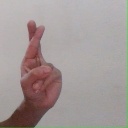
अक्षर: र